La Balize, Louisiana

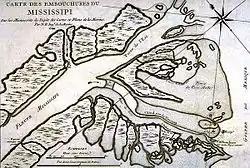
1744 French map of the Mississippi Delta East Pass, showing Fort de la Balize on the lower right

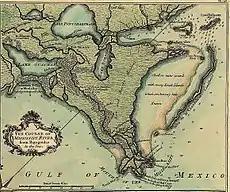
1720 map shows location of the East Pass and La Balize

La Balize, Louisiana was a French fort and settlement near the mouth of the Mississippi River, in what later became Plaquemines Parish. The village's name (also spelled La Balise) meant "seamark." La Balize was historically and economically important for overseeing the river. It was rebuilt several times because of hurricane damage. The active delta lobe of the river's mouth is called the Balize Delta, after the settlement, or the Birdfoot Delta, because of its shape.